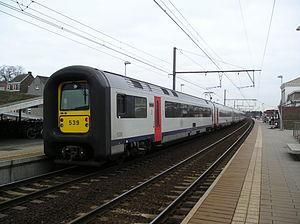
La gare de Wetteren est une gare ferroviaire belge de la ligne 50, de Bruxelles-Nord à Gand-Saint-Pierre, située sur le territoire de la commune de Wetteren, dans la province de Flandre-Orientale en Région flamande.